Marie of Romania

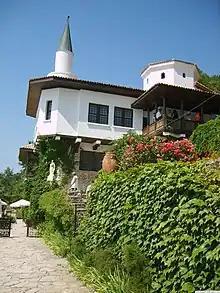
Marie's summer residence in Balchik

The first years of Marie and Ferdinand's marriage were not particularly easy, and Marie would later tell her husband that "it is such a shame that we had to waste so many years of our youth just to learn how to live together!" Gradually, the couple's relationship became based on a cordial friendship: Marie accorded Ferdinand the respect she believed he was due as a man and, later, as king, and he respected her because he realised that she had a better understanding of the world than he did. Eventually, Marie came to believe that she and Ferdinand were "the best associates, the most loyal companions, but our lives intertwine only in certain matters". Ferdinand enjoyed Marie's presence during military marches and she was therefore frequently invited to this sort of event.